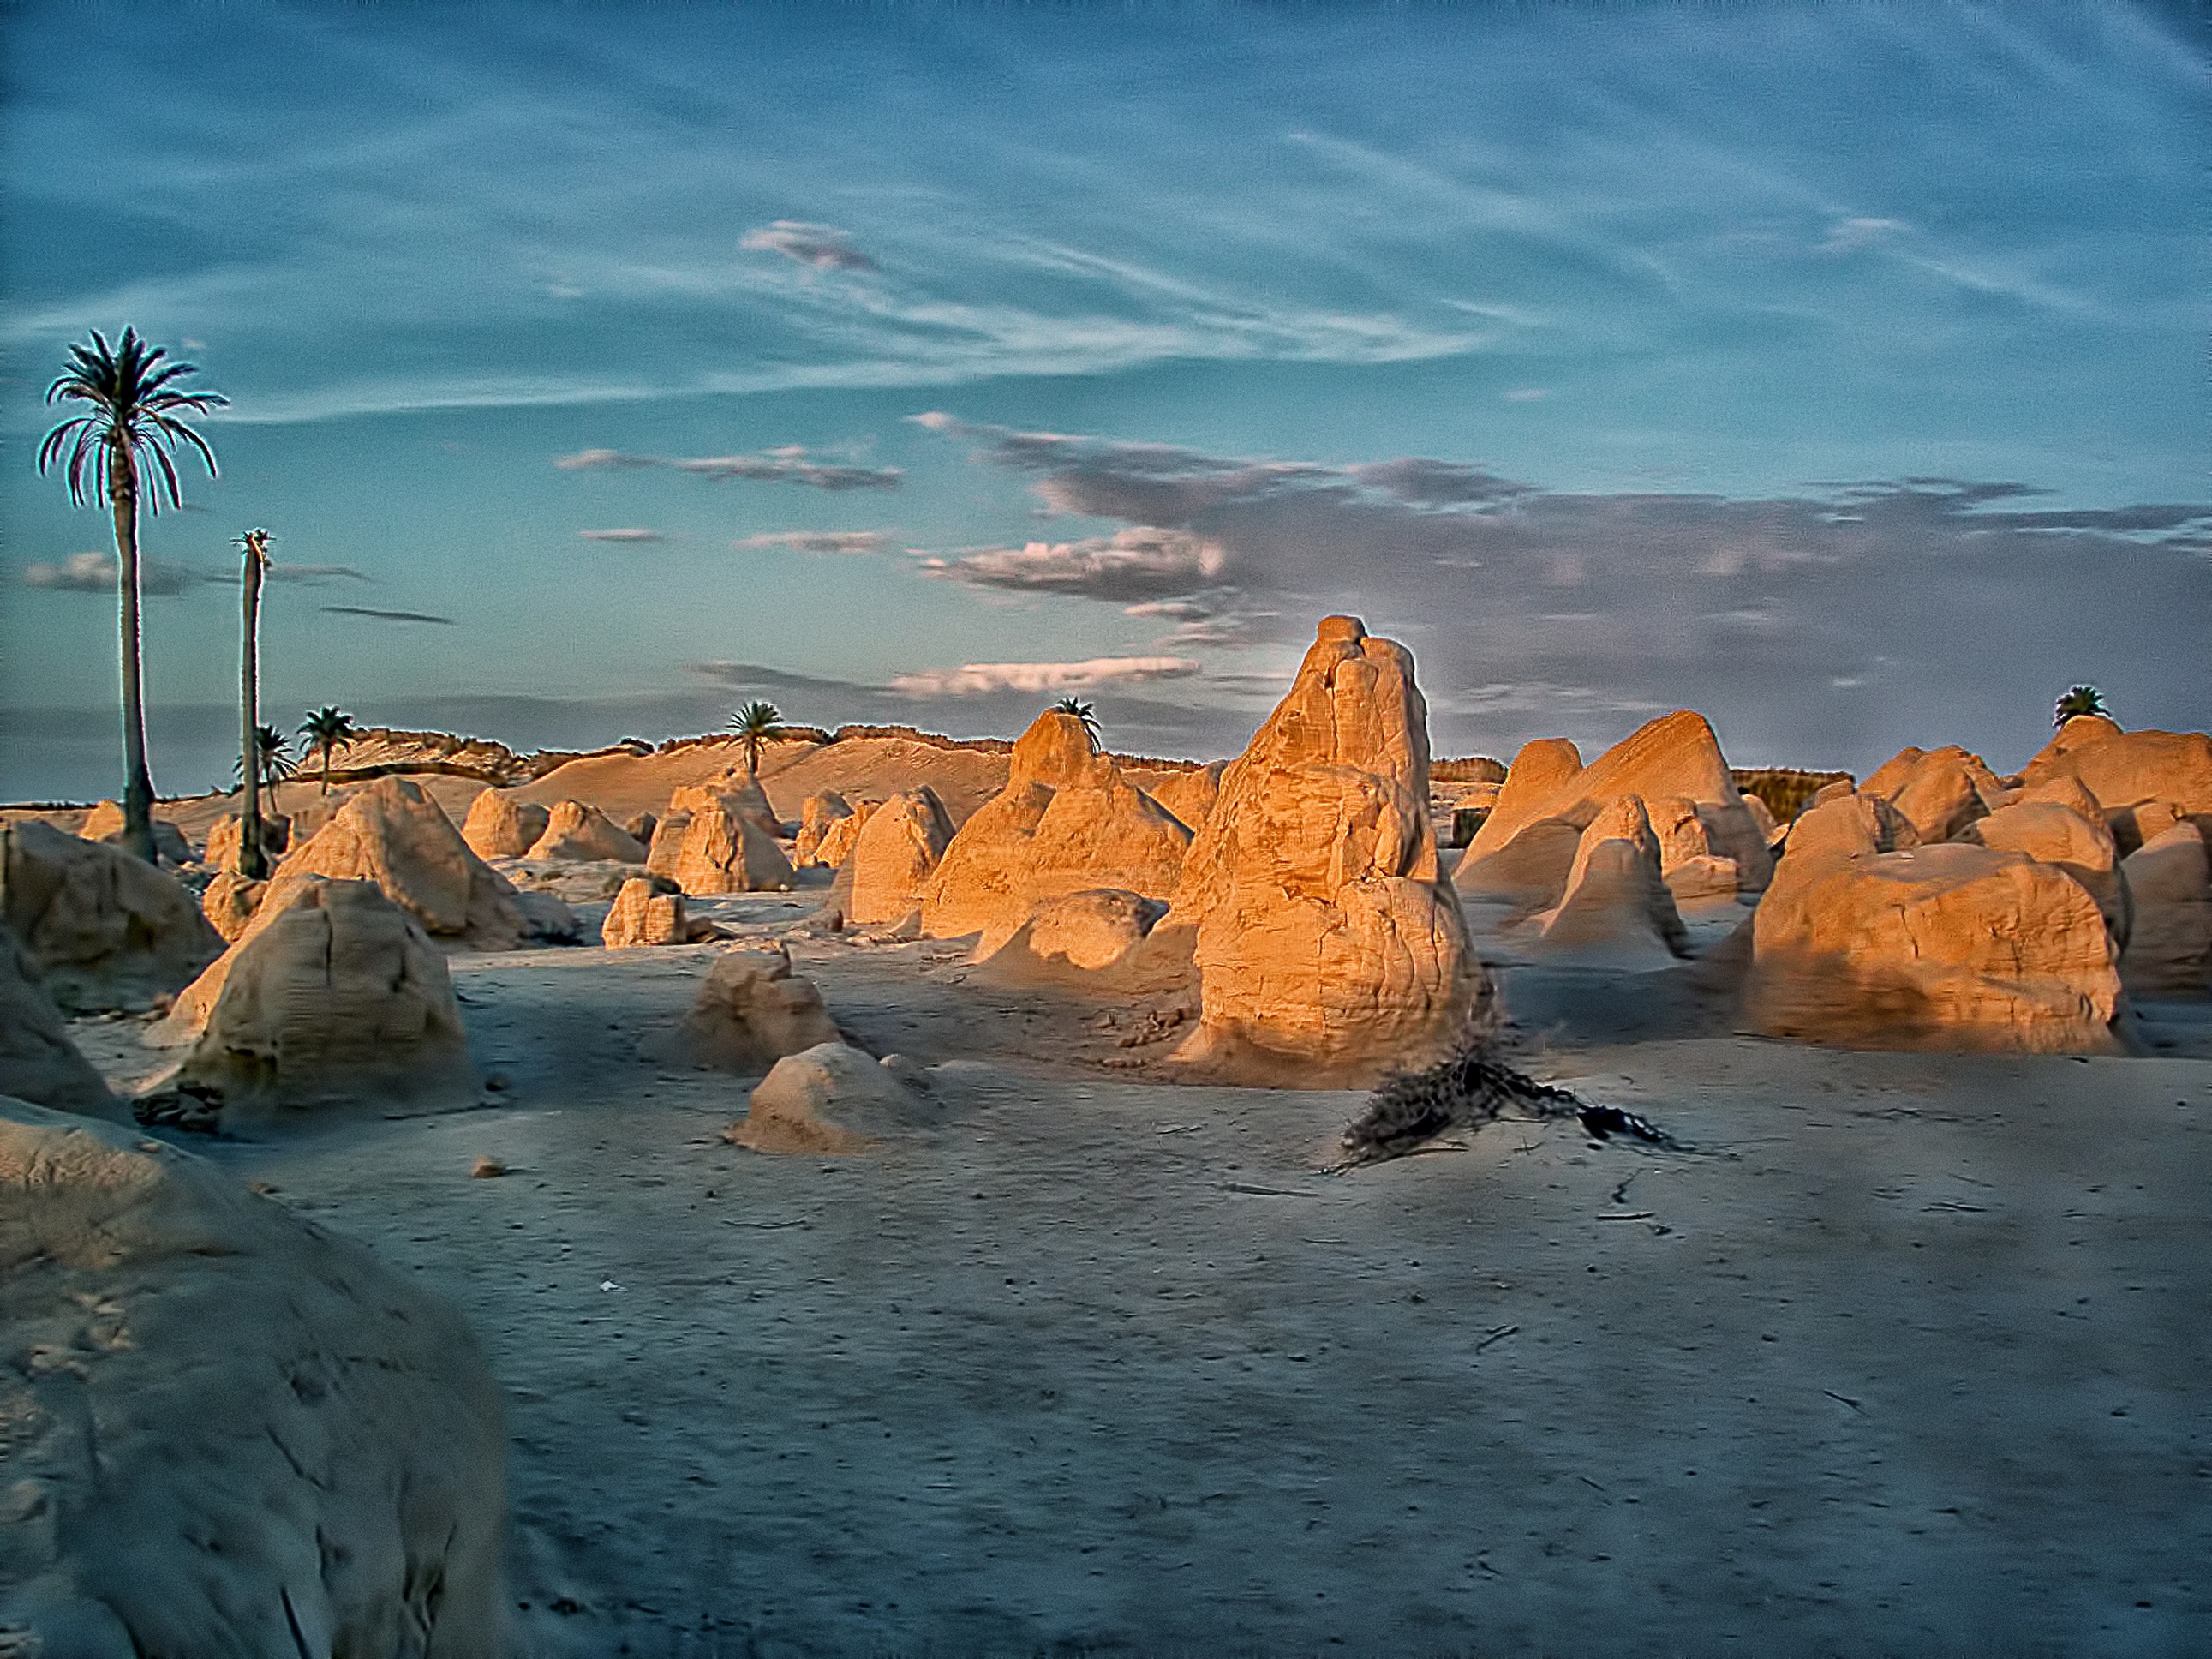
beach, landscape, sea, coast, sand, rock, ocean, cloud, sky, sun, sunrise, sunset, morning, shore, wave, dawn, stone, formation, cliff, dusk, ice, evening, reflection, bay, terrain, stones, formations, cape, tunisia, landform, geographical feature, the republic of tunisia